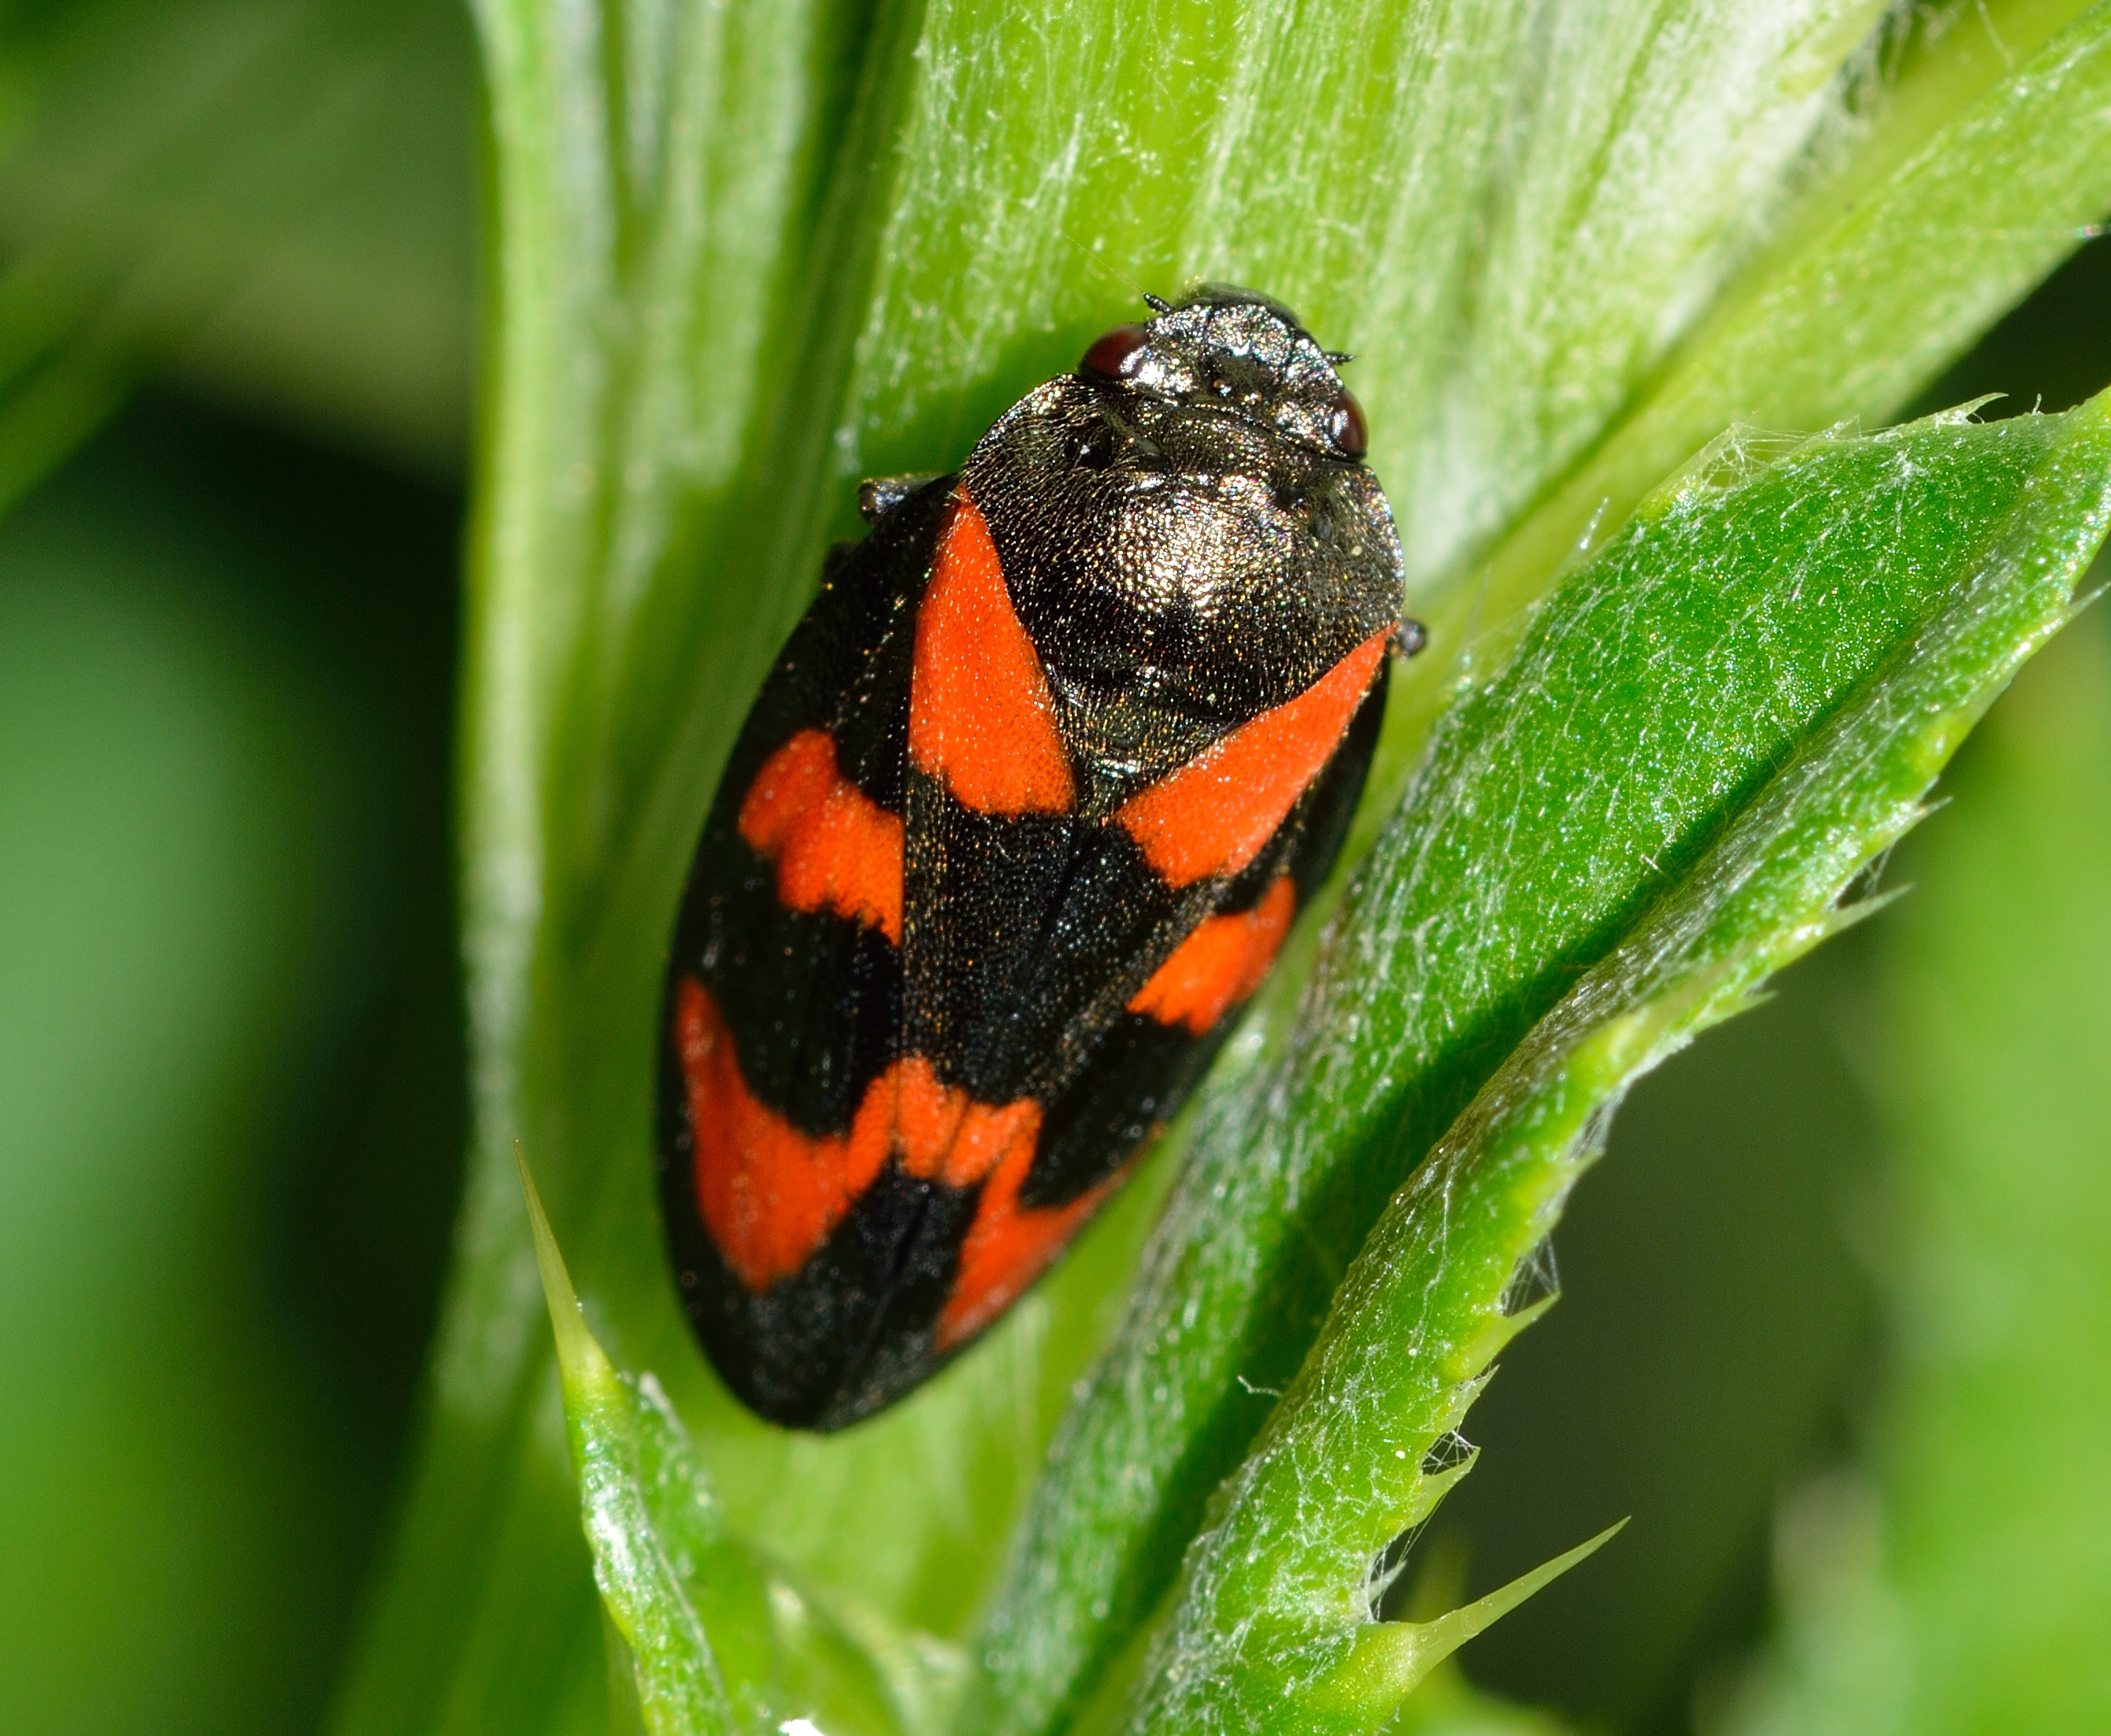
flower, insect, fauna, ladybird, invertebrate, close up, insects, beetle, hemiptera, macro photography, leaf beetle, cercopis, vulnerata